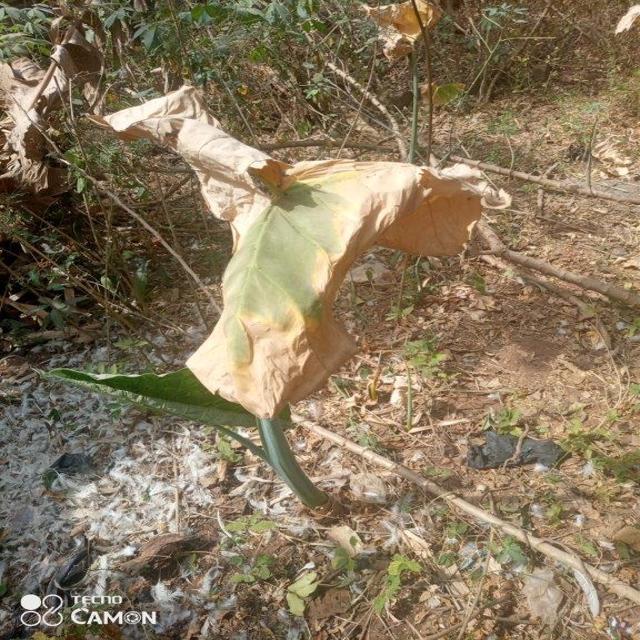
Label: Late_Blight